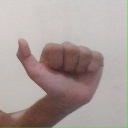
अक्षर: त